Thomas White (benefactor)

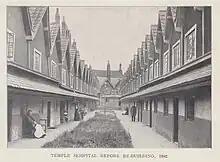
Temple Hospital, Bristol, before rebuilding, 1882

In 1613 he erected and endowed a hospital in Temple St., Bristol, called the Temple Hospital, for eight men and two women, and one man and one woman were afterwards added by himself. In 1622 he gave to Bristol houses in Gray's Inn Lane, London, to support various charities. He had friendly relations with the Merchant Taylors' Company; White in his will made the company nominators to eight out of the twenty places provided in his almshouses at Sion College, and the company were also connected as auditors with the moral philosophy lecture which he had founded at Oxford in 1621. Five exhibitions were made for scholars of Magdalen Hall, and the manor of Langdon Hill, Essex, was conveyed to the university.